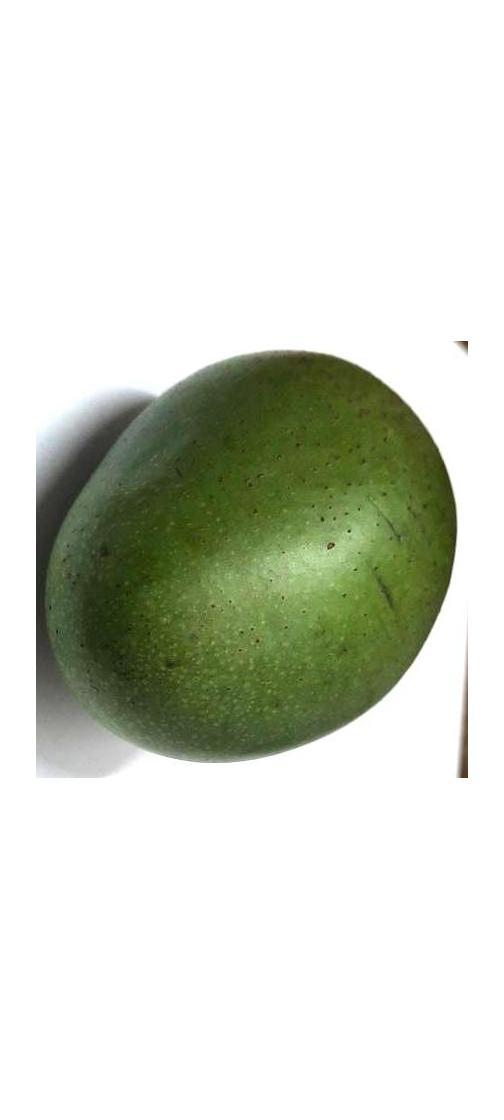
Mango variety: Ashshina Zhinuk